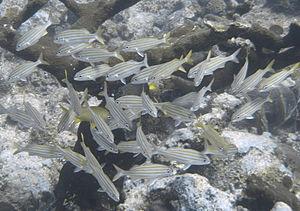
Banc de Haemulon chrysargyreum in Akumal, Mexique (Mer Caraïbe)
Haemulon est un genre de poissons de la famille des Haemulidae. Ils sont dénommés gorettes.
Haemulon chrysargyreum, communément nommé gorette tibouche ou grogneur à petite bouche, est une espèce de poisson de la famille des Haemulidae.